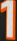
Number: 1